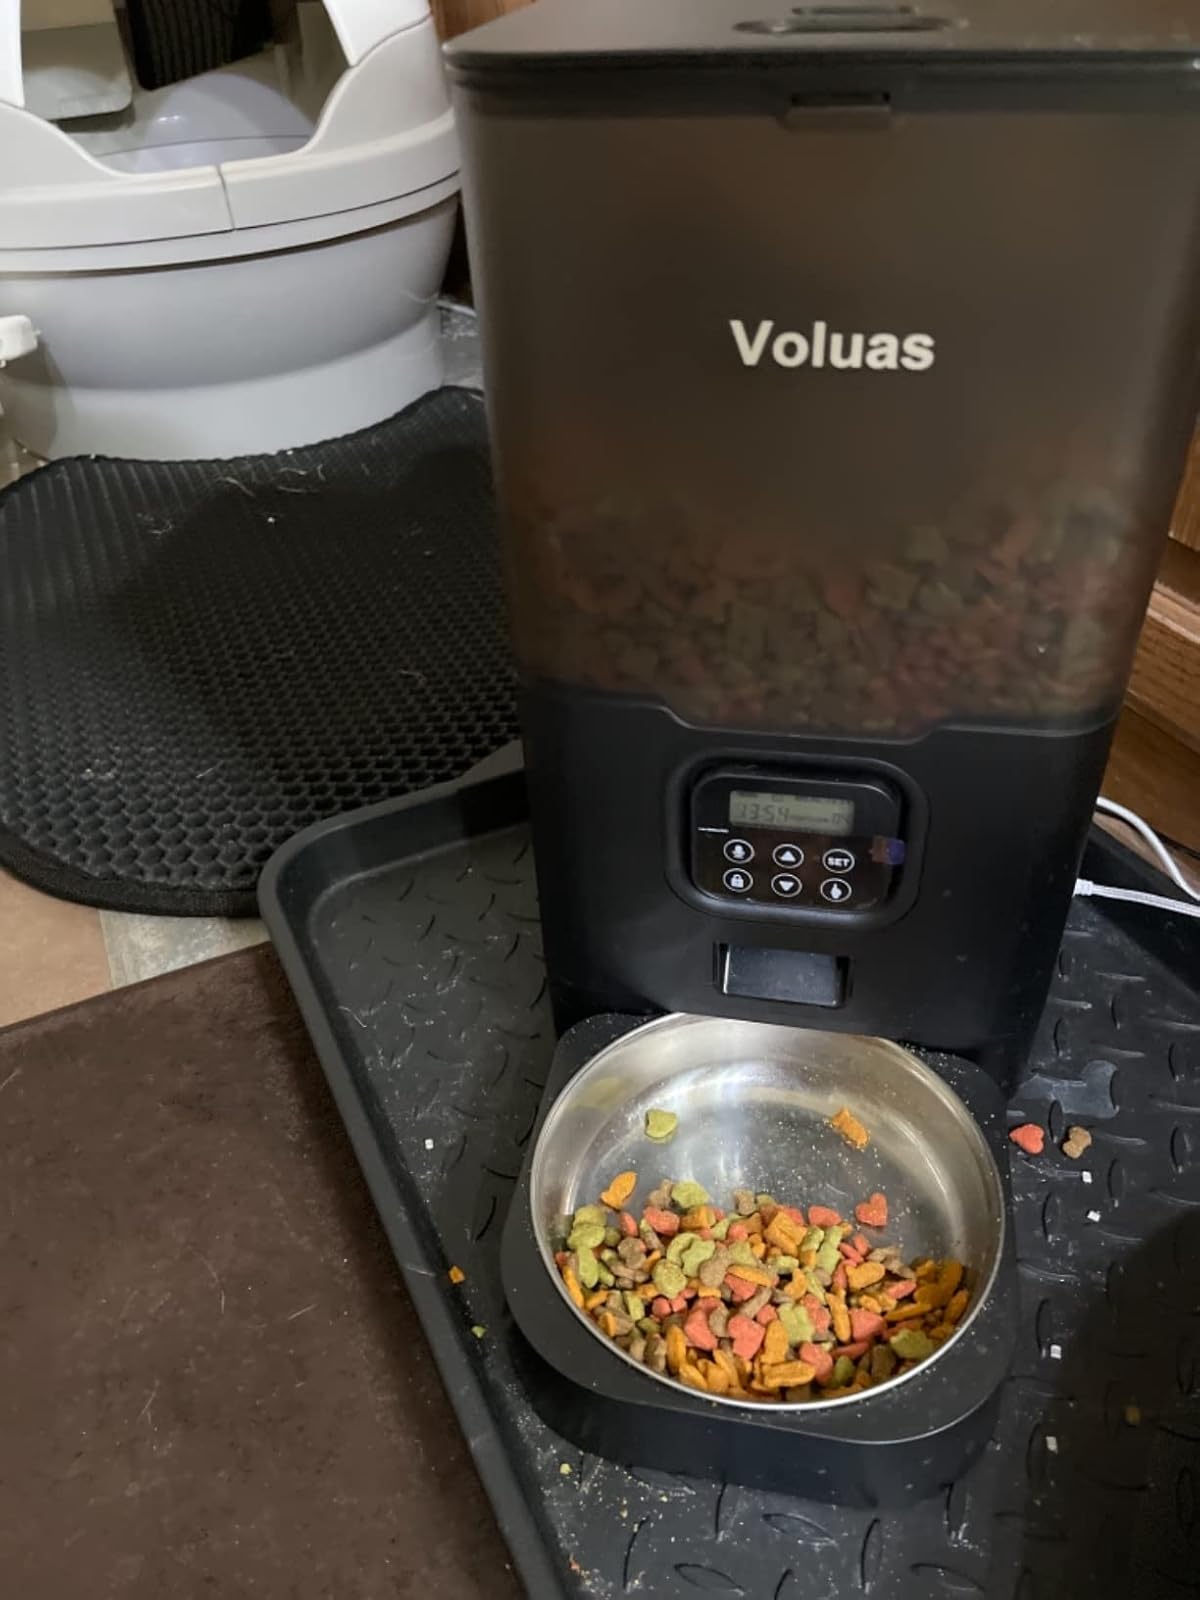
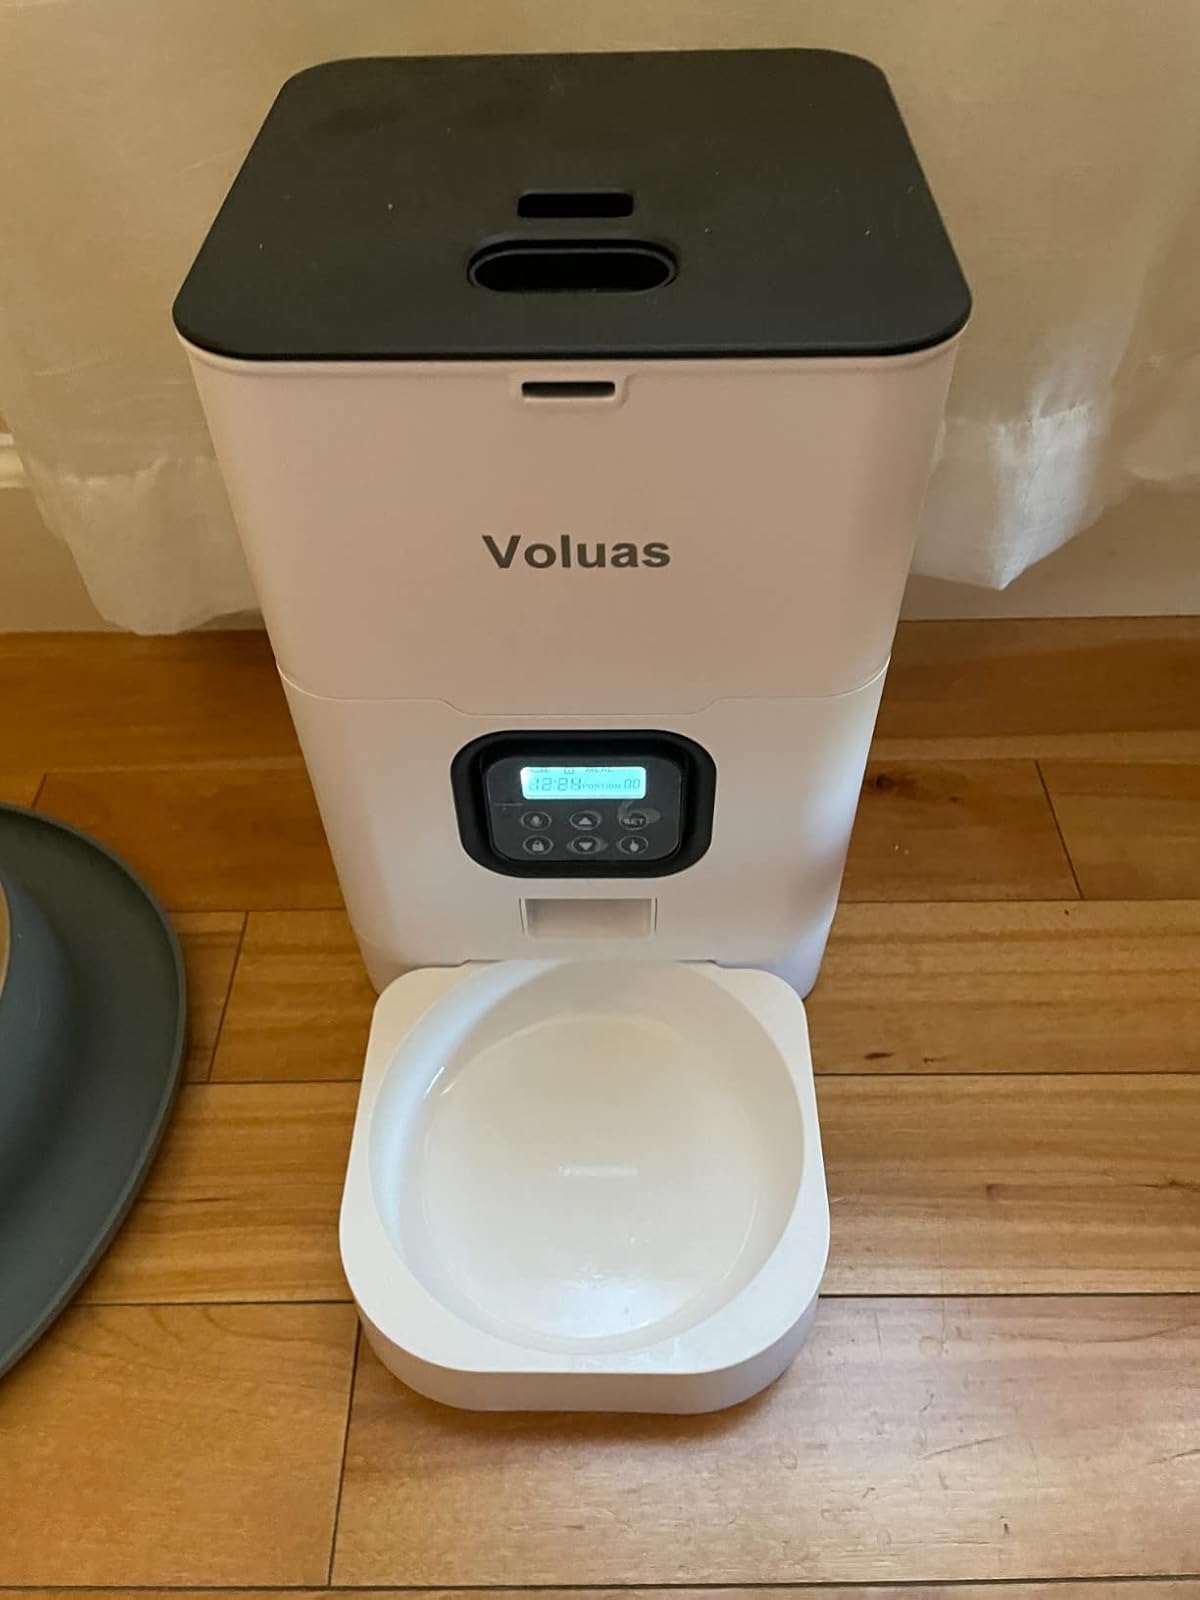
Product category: items_feeder
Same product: no